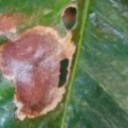
Label: Miner